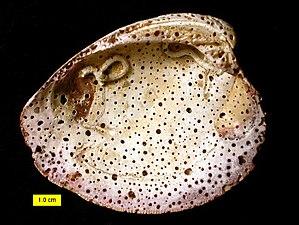
Traces récente (dite Entobia) faite par une éponge foreuse du genre Cliona'') et traces d'organismes encroutant sur une coquille de l'espèce fr:Mercenaria mercenaria, trouvée en Caroline du Nord. L'encroutement et le ""forage"" de cette coquille datent d'après la mort de l'animal, quand la coquille était vide."
Dans le domaine de la paléontologie et plus précisément de la paléoichnologie, on appelle Entobia les traces fossiles laissées par certaines éponges perforantes dans un substrat dur.
Les éponges ou spongiaires sont des animaux formant l'embranchement basal des métazoaires. Elles sont définies comme des métazoaires sessiles à l'âge adulte. Elles possèdent un système aquifère permettant la circulation de l'eau. Il est composé de chambres choanocytaires reliées entre elles et au milieu extérieur par des pores inhalants et un pore exhalant. Ces chambres sont tapissées de choanocytes, qui sont des cellules flagellées caractéristiques des éponges. Les éponges possèdent deux couches de cellules : le pinacoderme qui se situe à l'extérieur et le choanoderme qui se situe à l'intérieur. Entre ces deux couches, des cellules mobiles se déplacent dans la mésohyle, matrice extracellulaire composé de collagène. Leur système nerveux est très primitif et diffus.
La taphonomie est la discipline de la paléontologie et de l'archéologie qui étudie la formation des gisements fossiles et tous les processus qui interviennent depuis la mort jusqu'à la fossilisation d'un organisme.